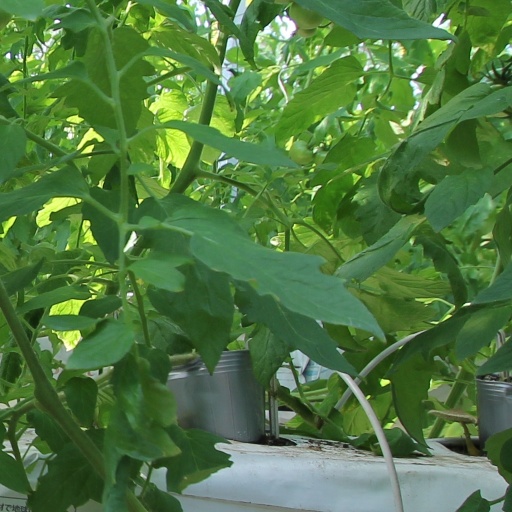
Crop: tomato